2021 SBS Drama Awards

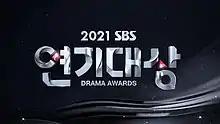
2021 SBS Drama Awards logo

The 2021 SBS Drama Awards, presented by Seoul Broadcasting System (SBS), was held on December 31, 2021, at 21.00 (KST) at SBS Prism Tower, Sangam-dong, Mapo-gu, Seoul. The show was hosted by Shin Dong-yup and Kim Yoo-jung consecutively for 2nd year. The prelude to drama awards to be aired on SBS TV was released on December 13, 2021. Grand Prize (Daesang) was awarded to Kim So-yeon.